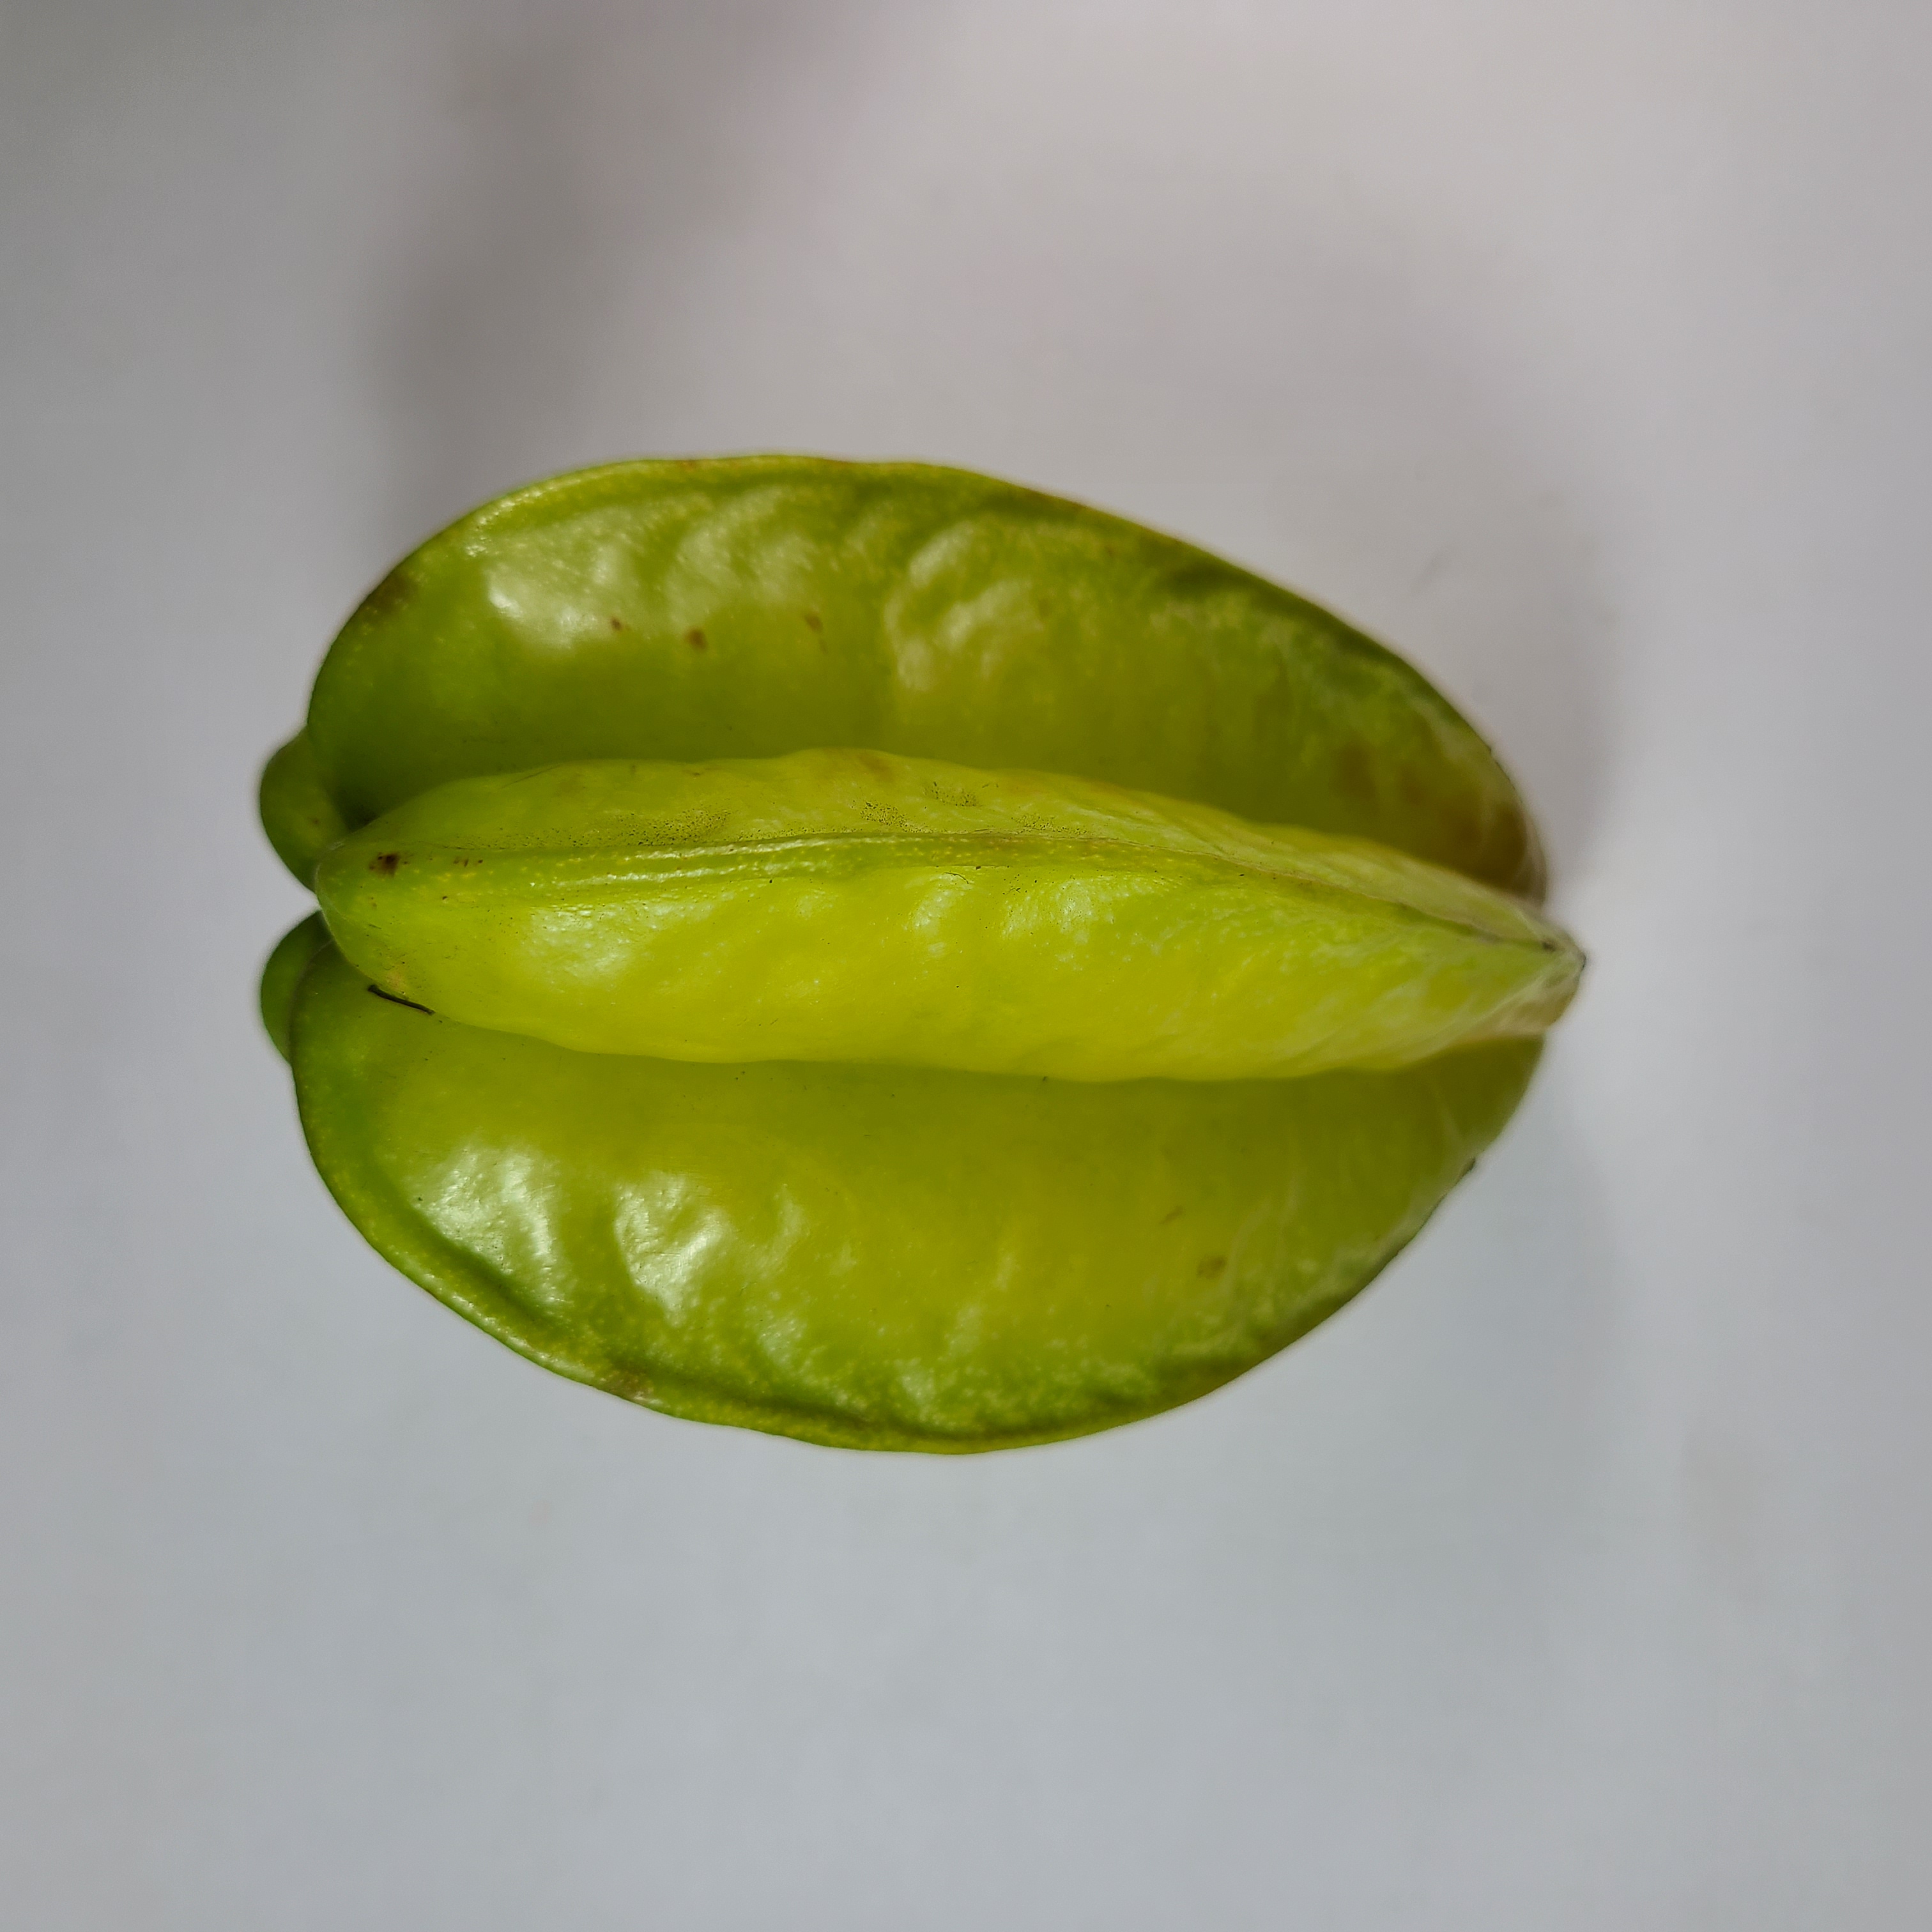
Label: Healthy Fruits